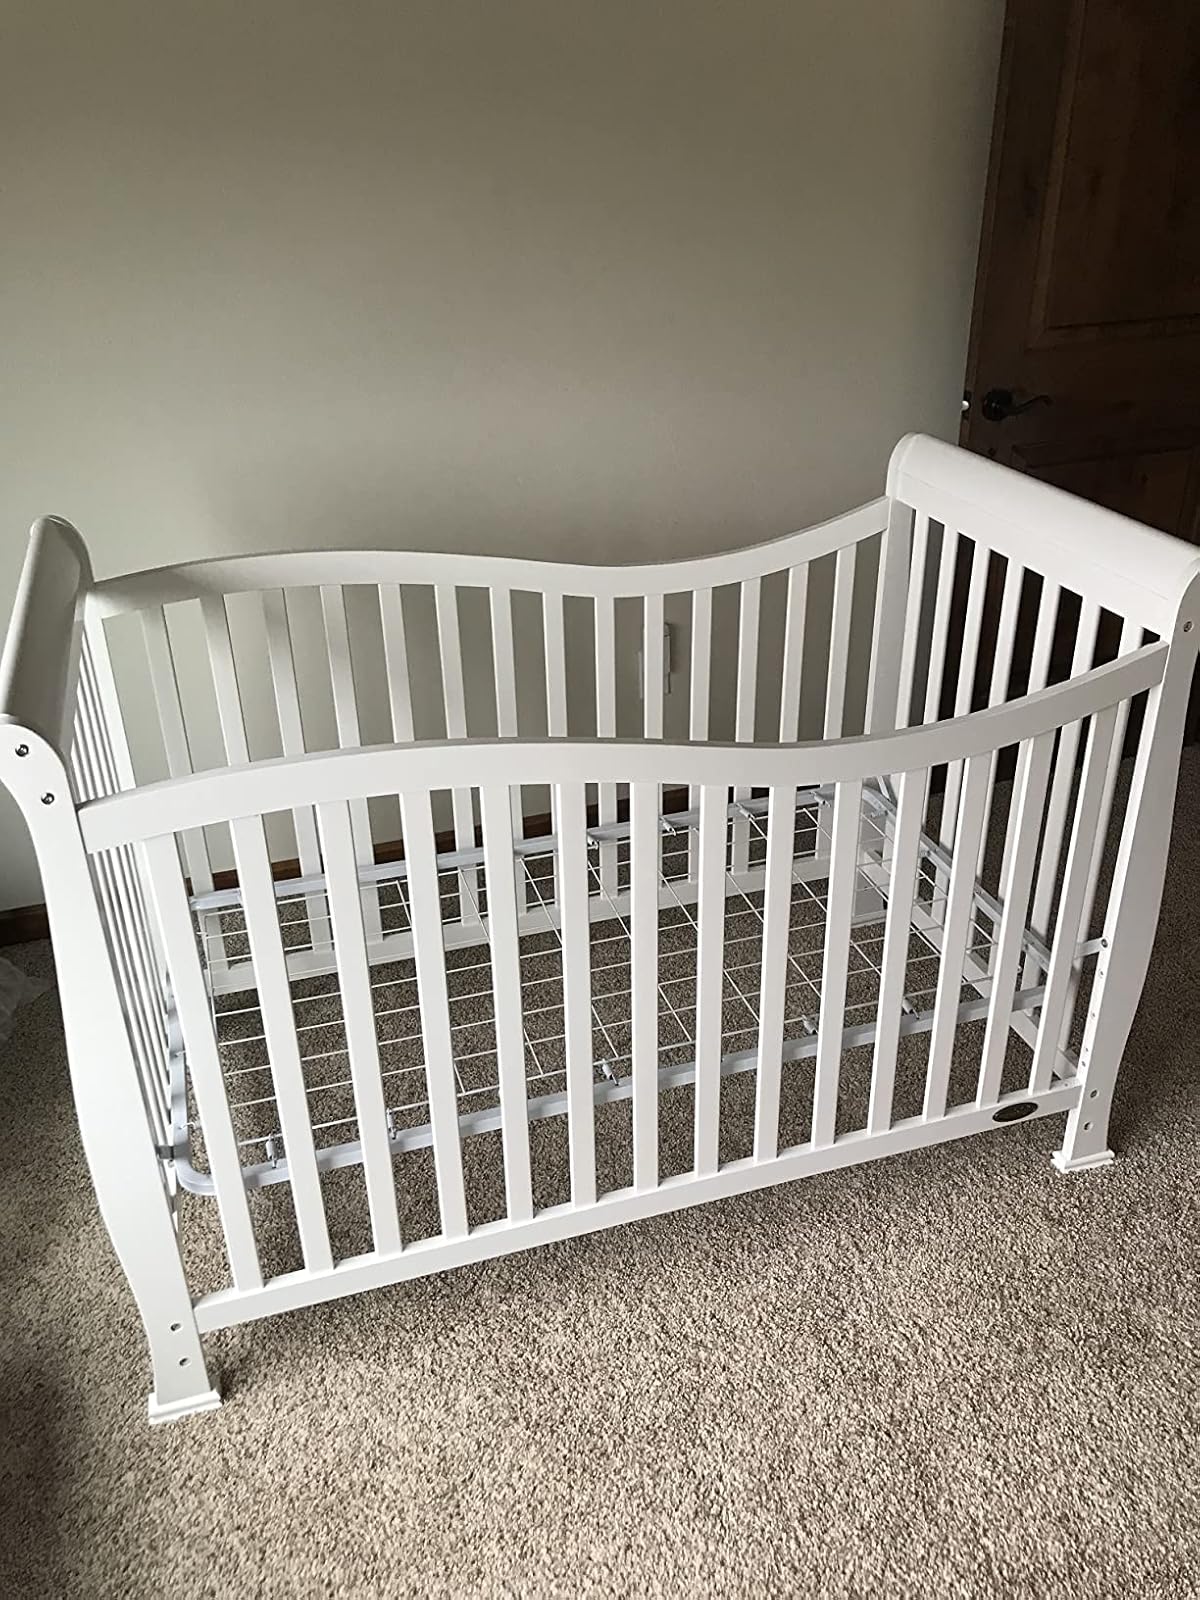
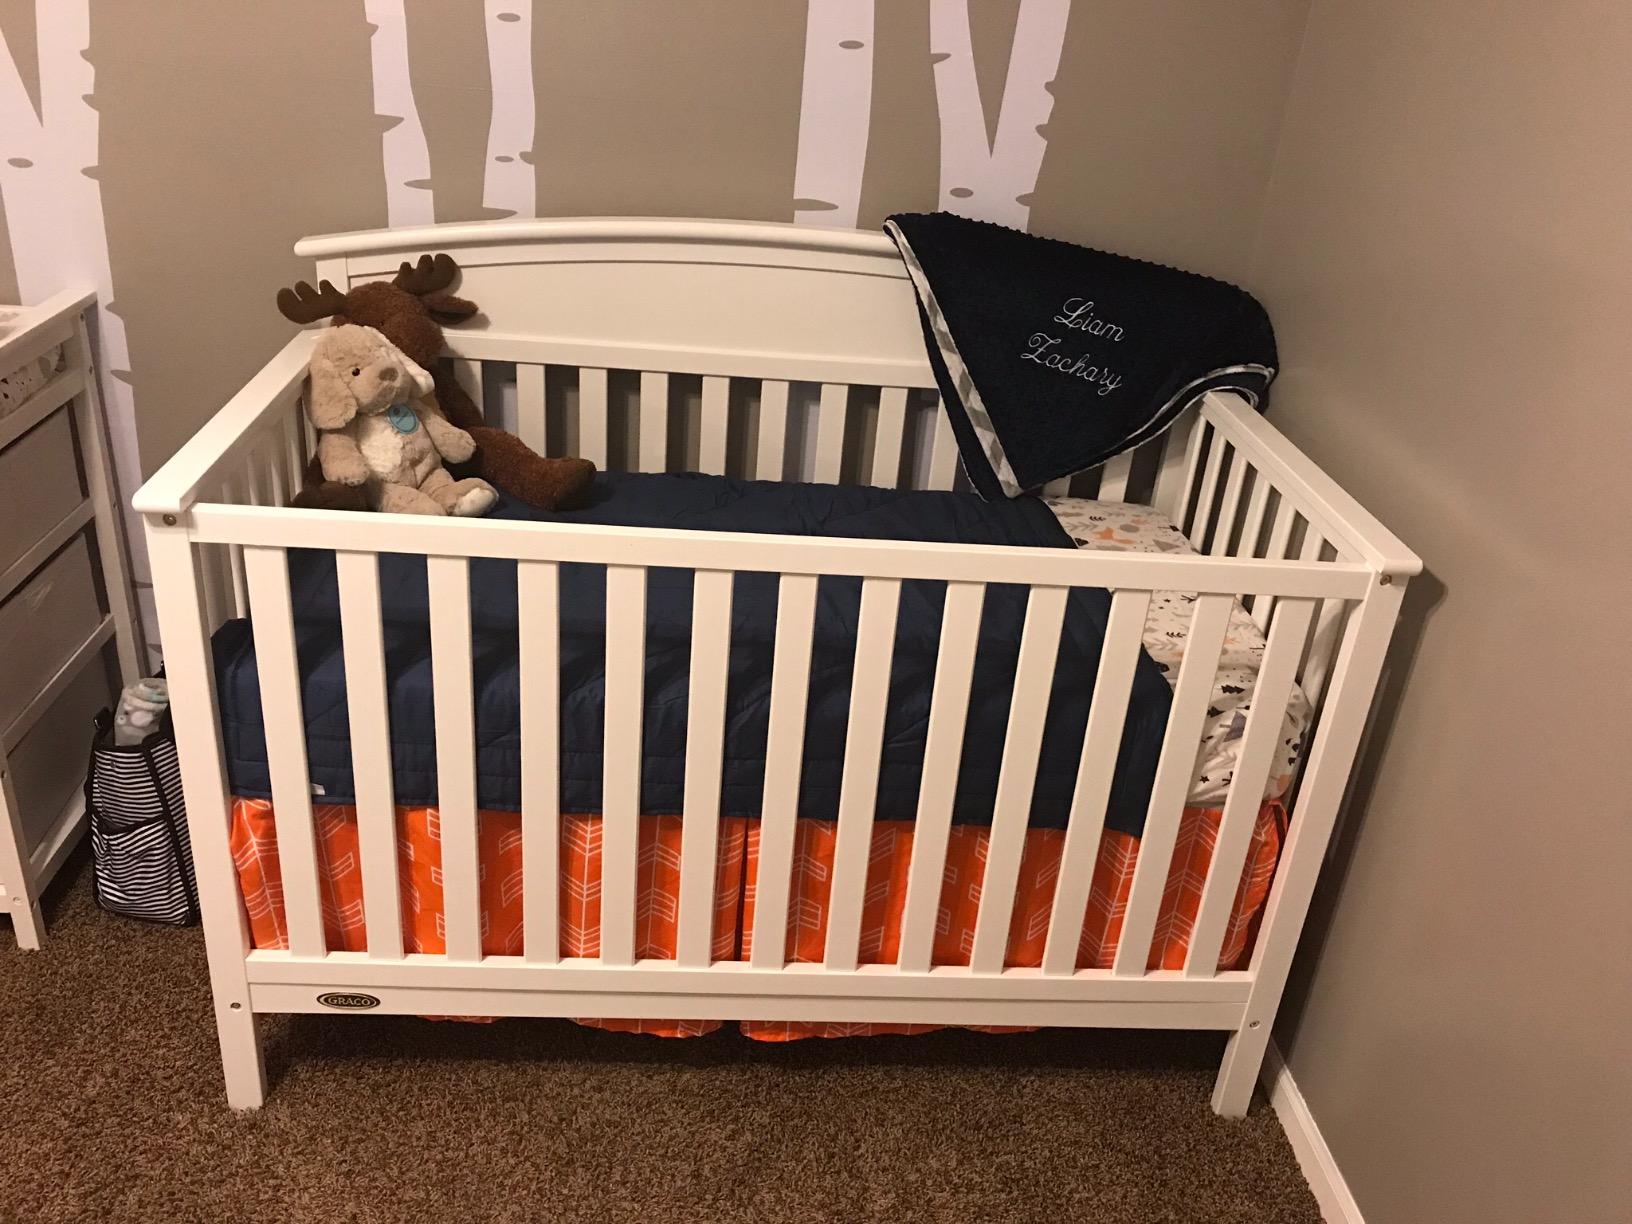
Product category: products_crib
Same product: no